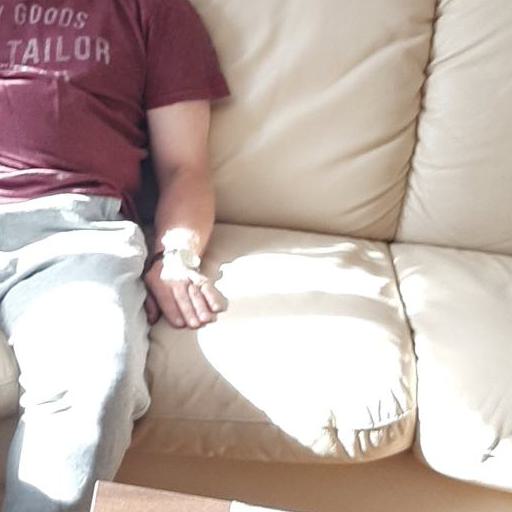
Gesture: no_gesture